Rebeldes discography

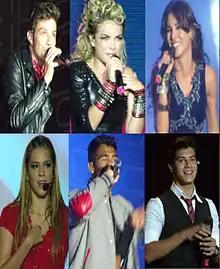

The discography of the Brazilian band Rebeldes, a namesake of the Mexican band RBD, consists of two studio albums, one live album, one DVD, and eight singles, including 4 officers and 4 promotional.